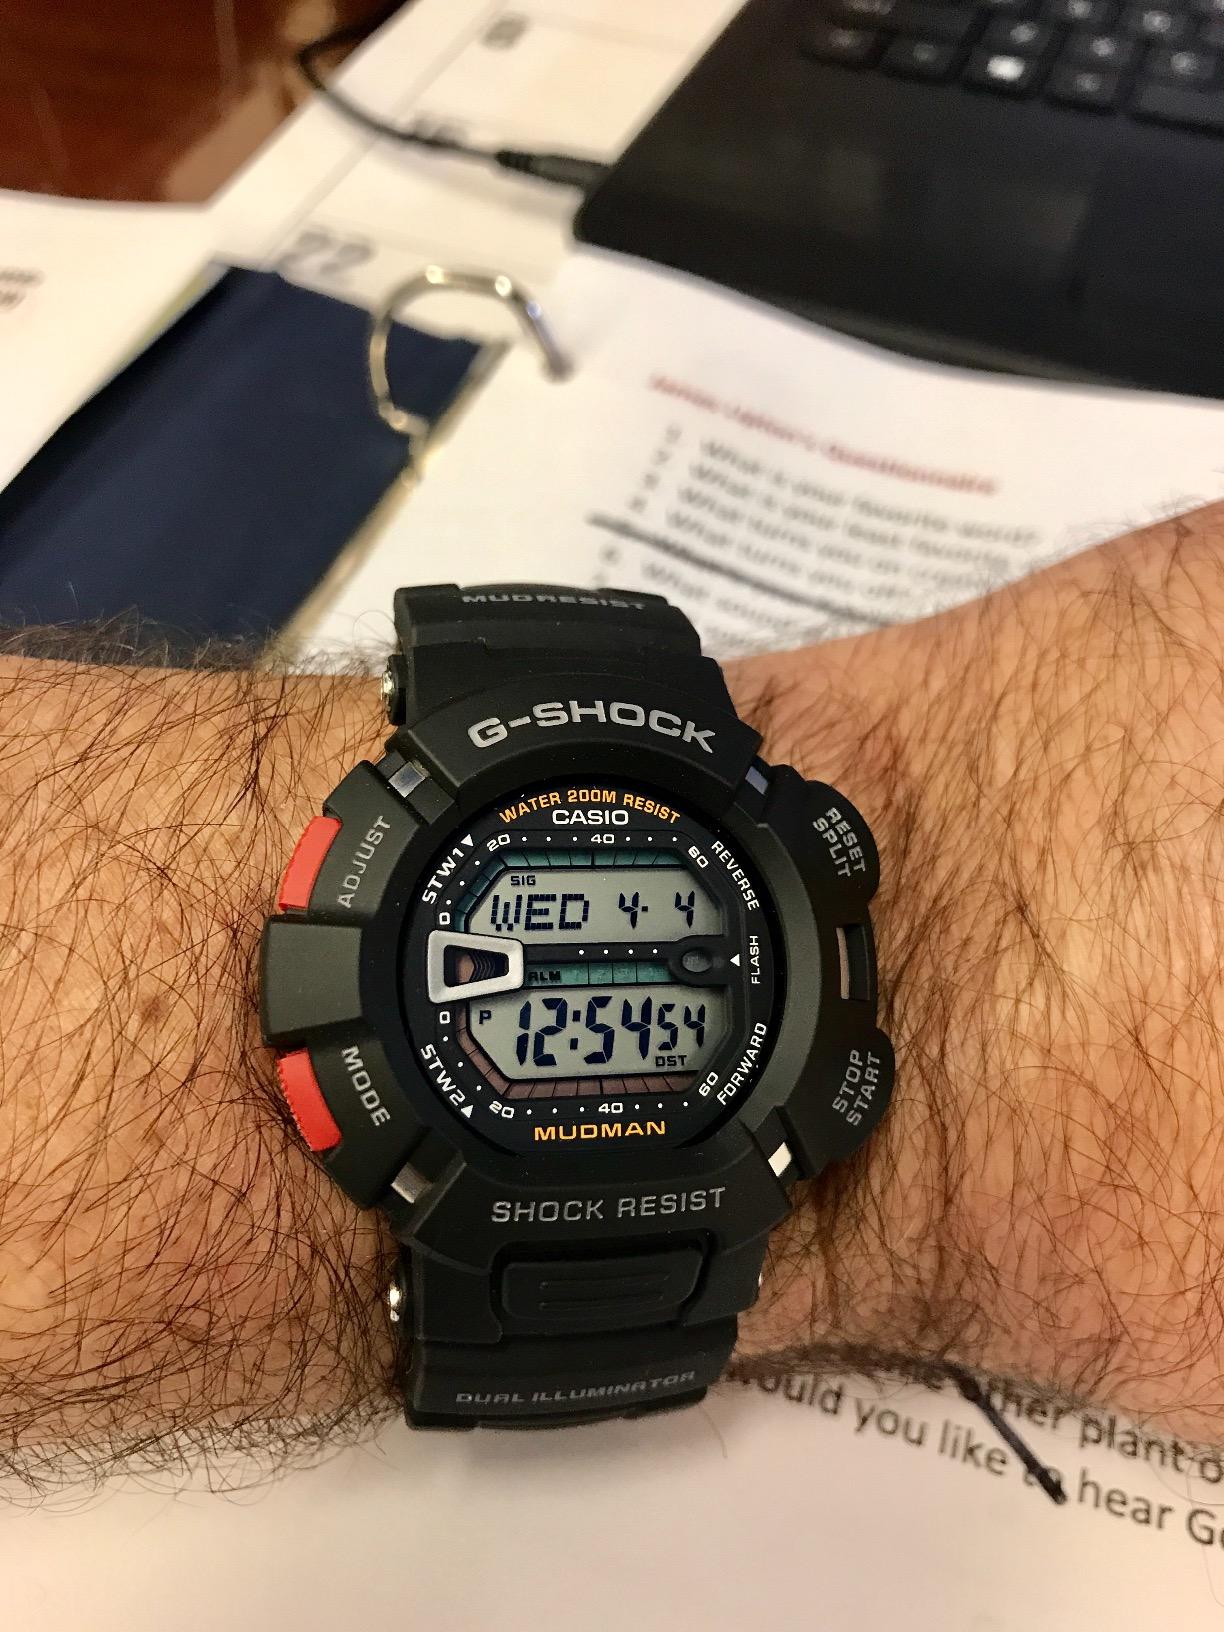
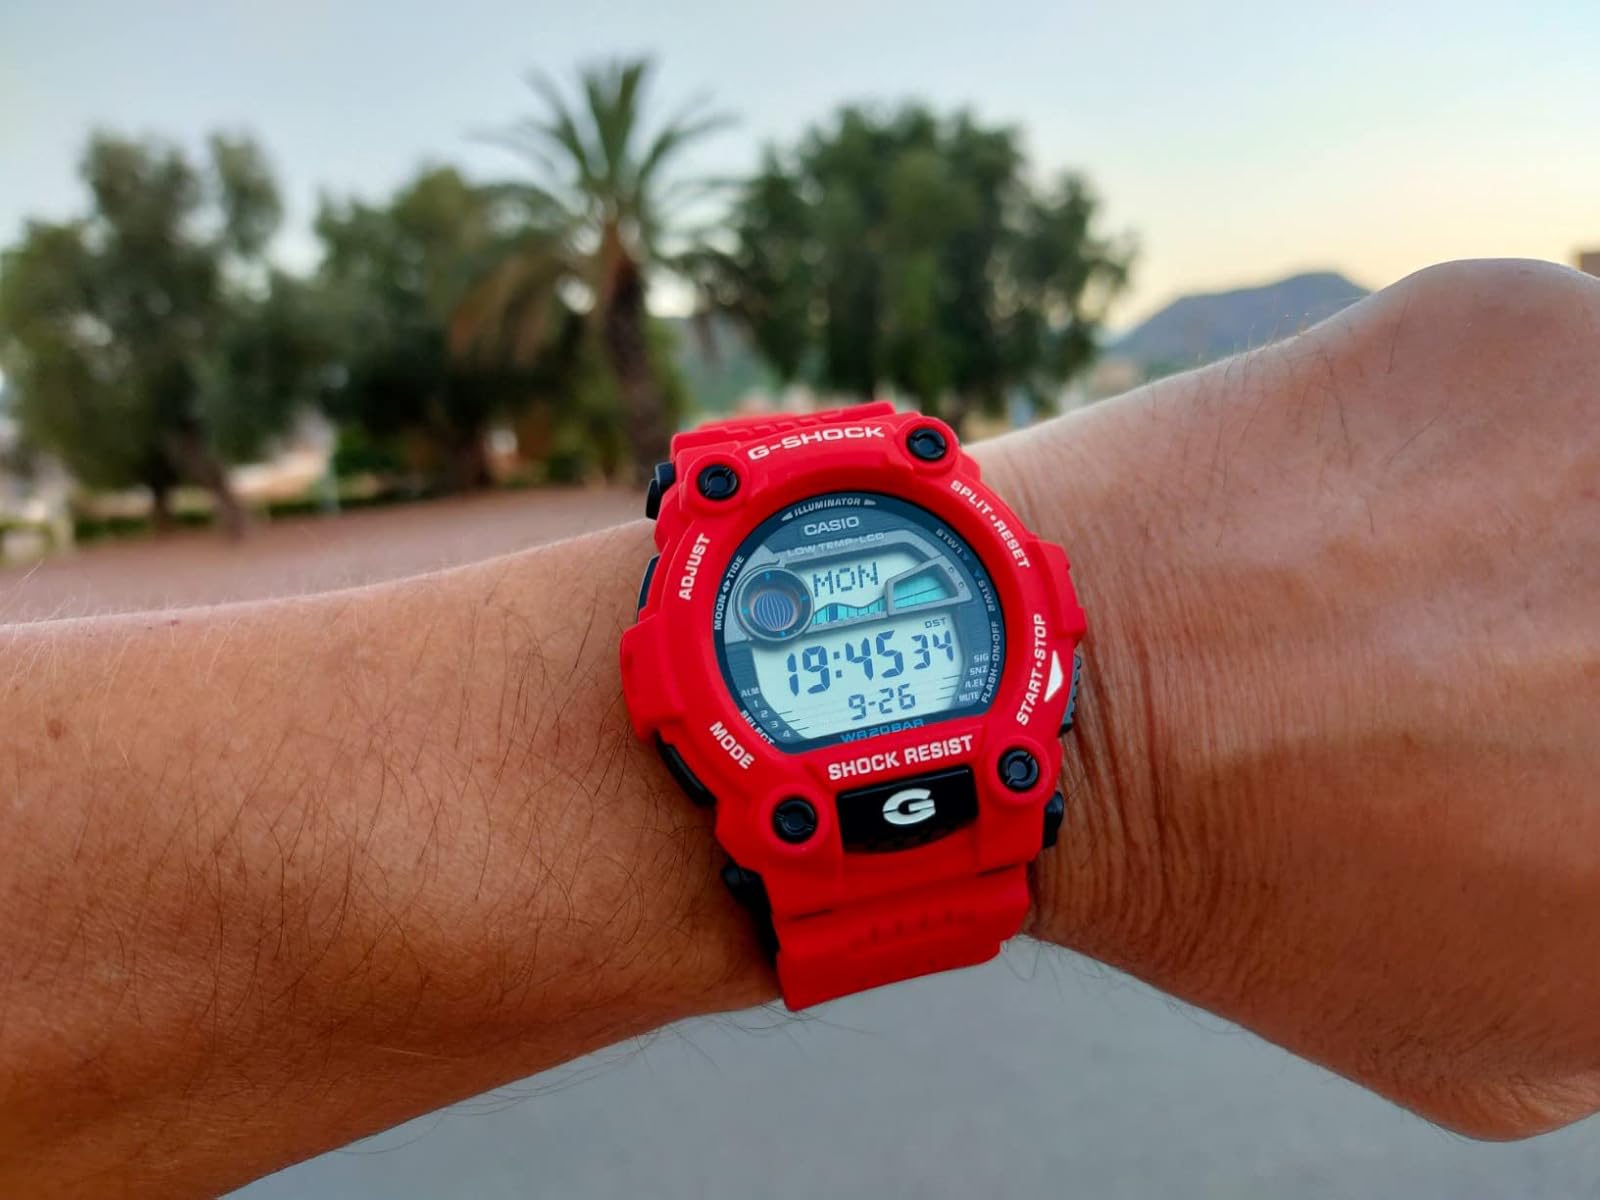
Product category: accessories_watch
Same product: no